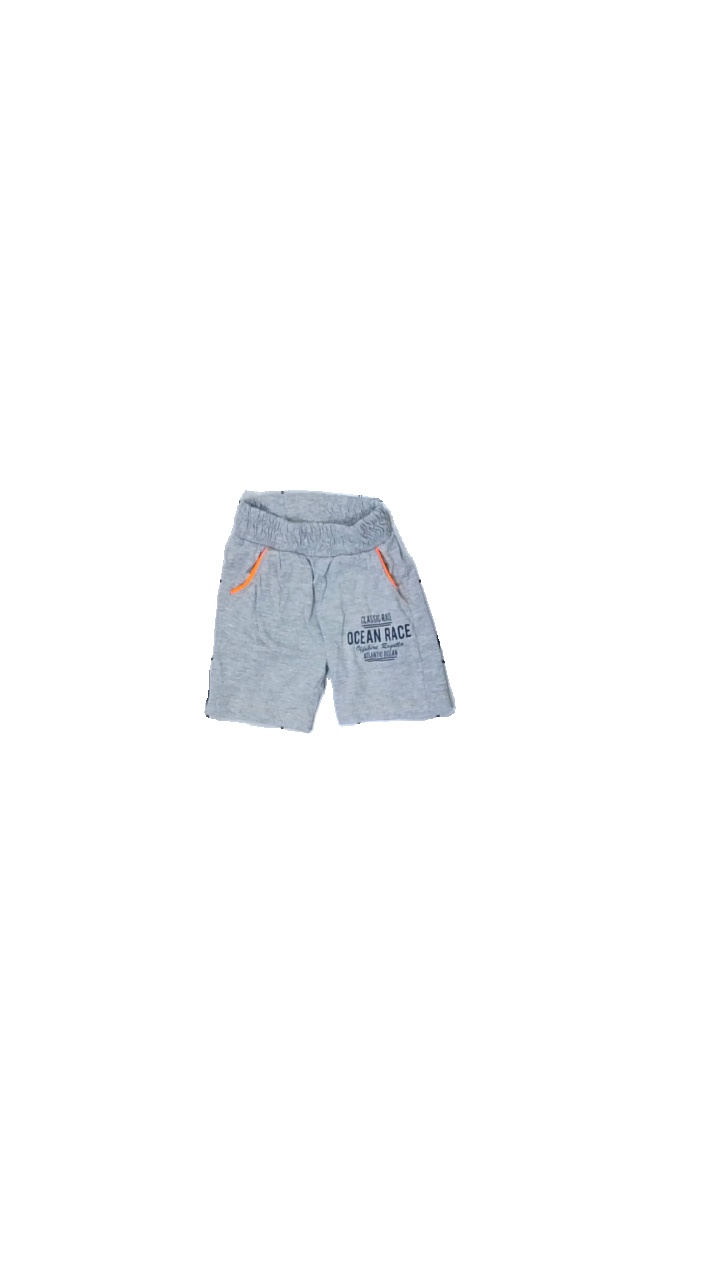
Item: Shorts (Children)
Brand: Scofy
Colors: Grey
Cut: Regular
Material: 100% cotton
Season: All
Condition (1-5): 3
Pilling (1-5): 2
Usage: Export
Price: <50